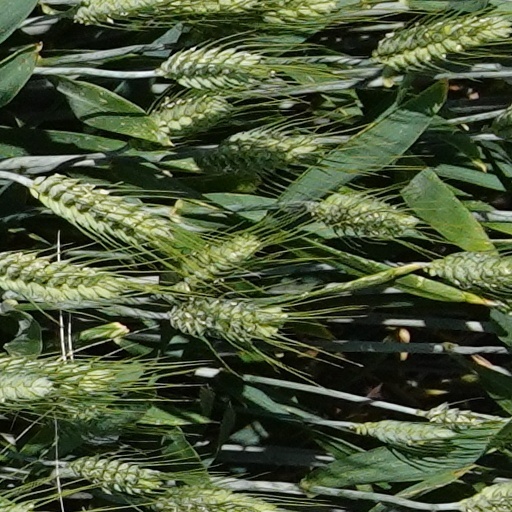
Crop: wheat